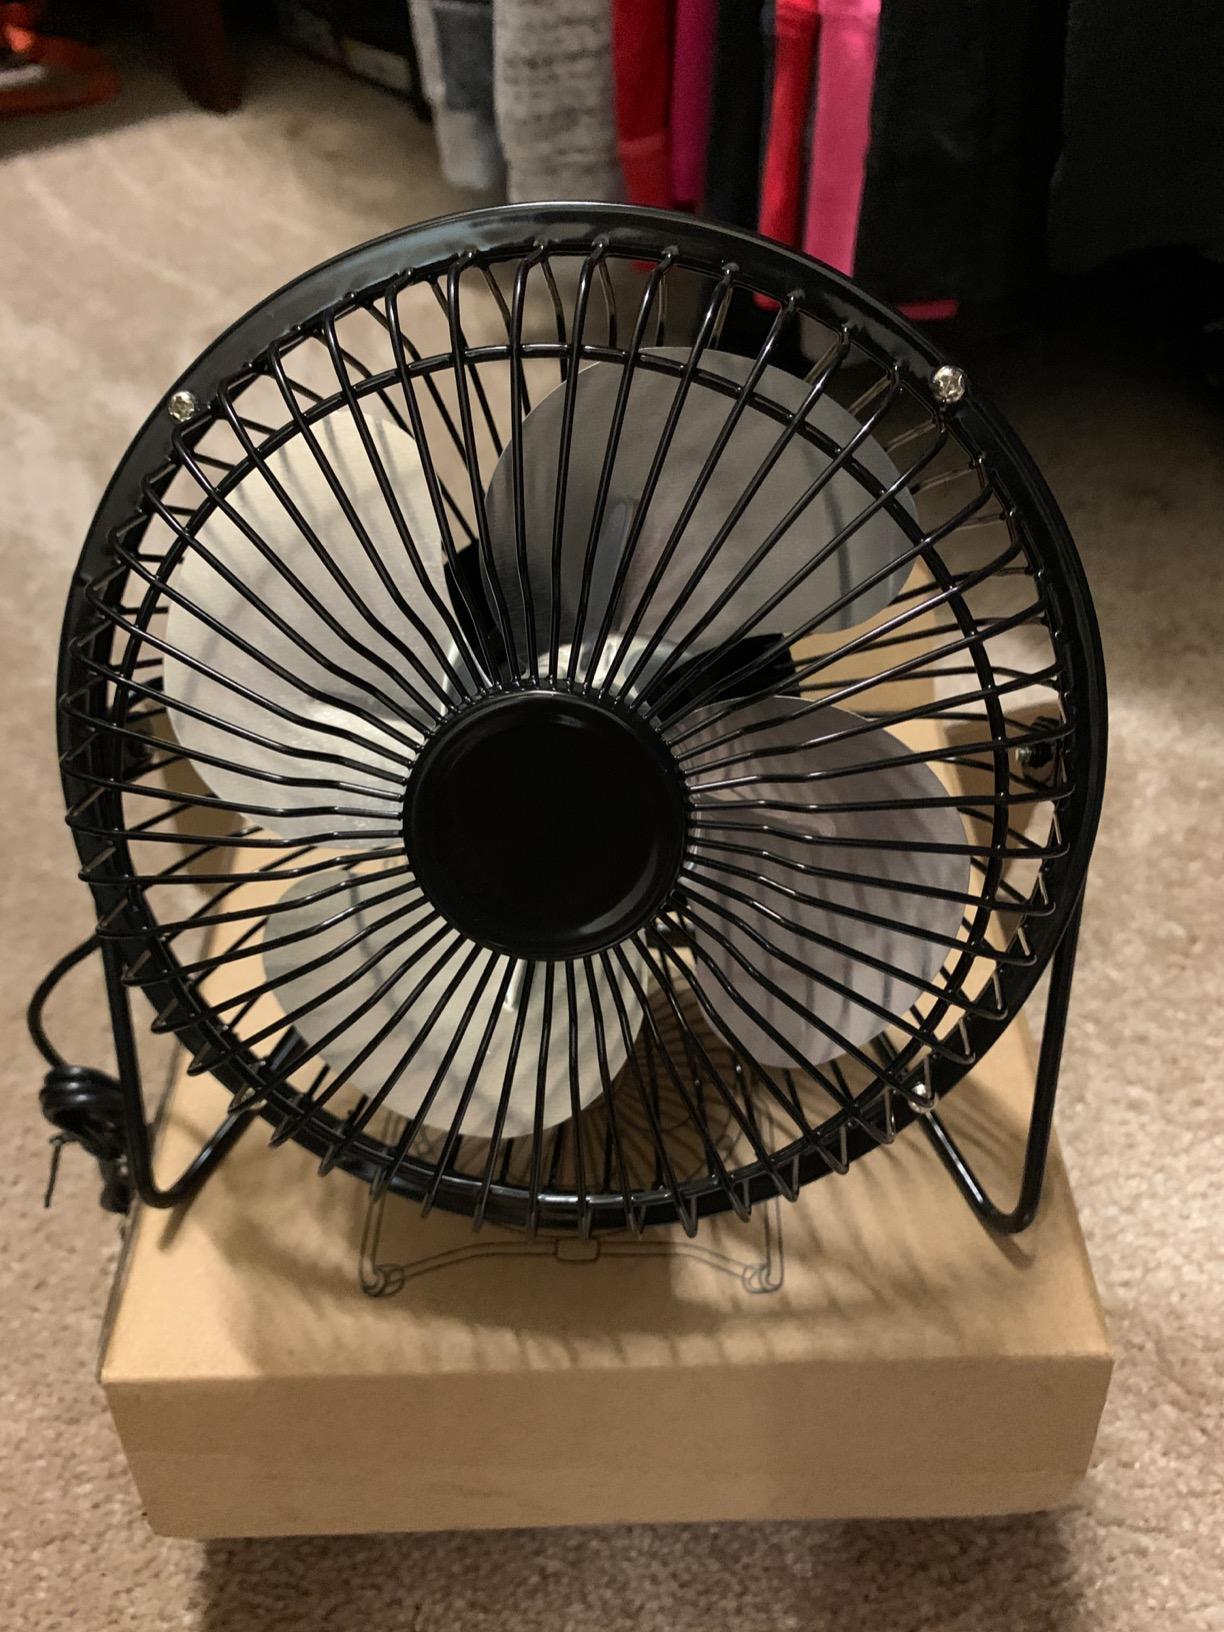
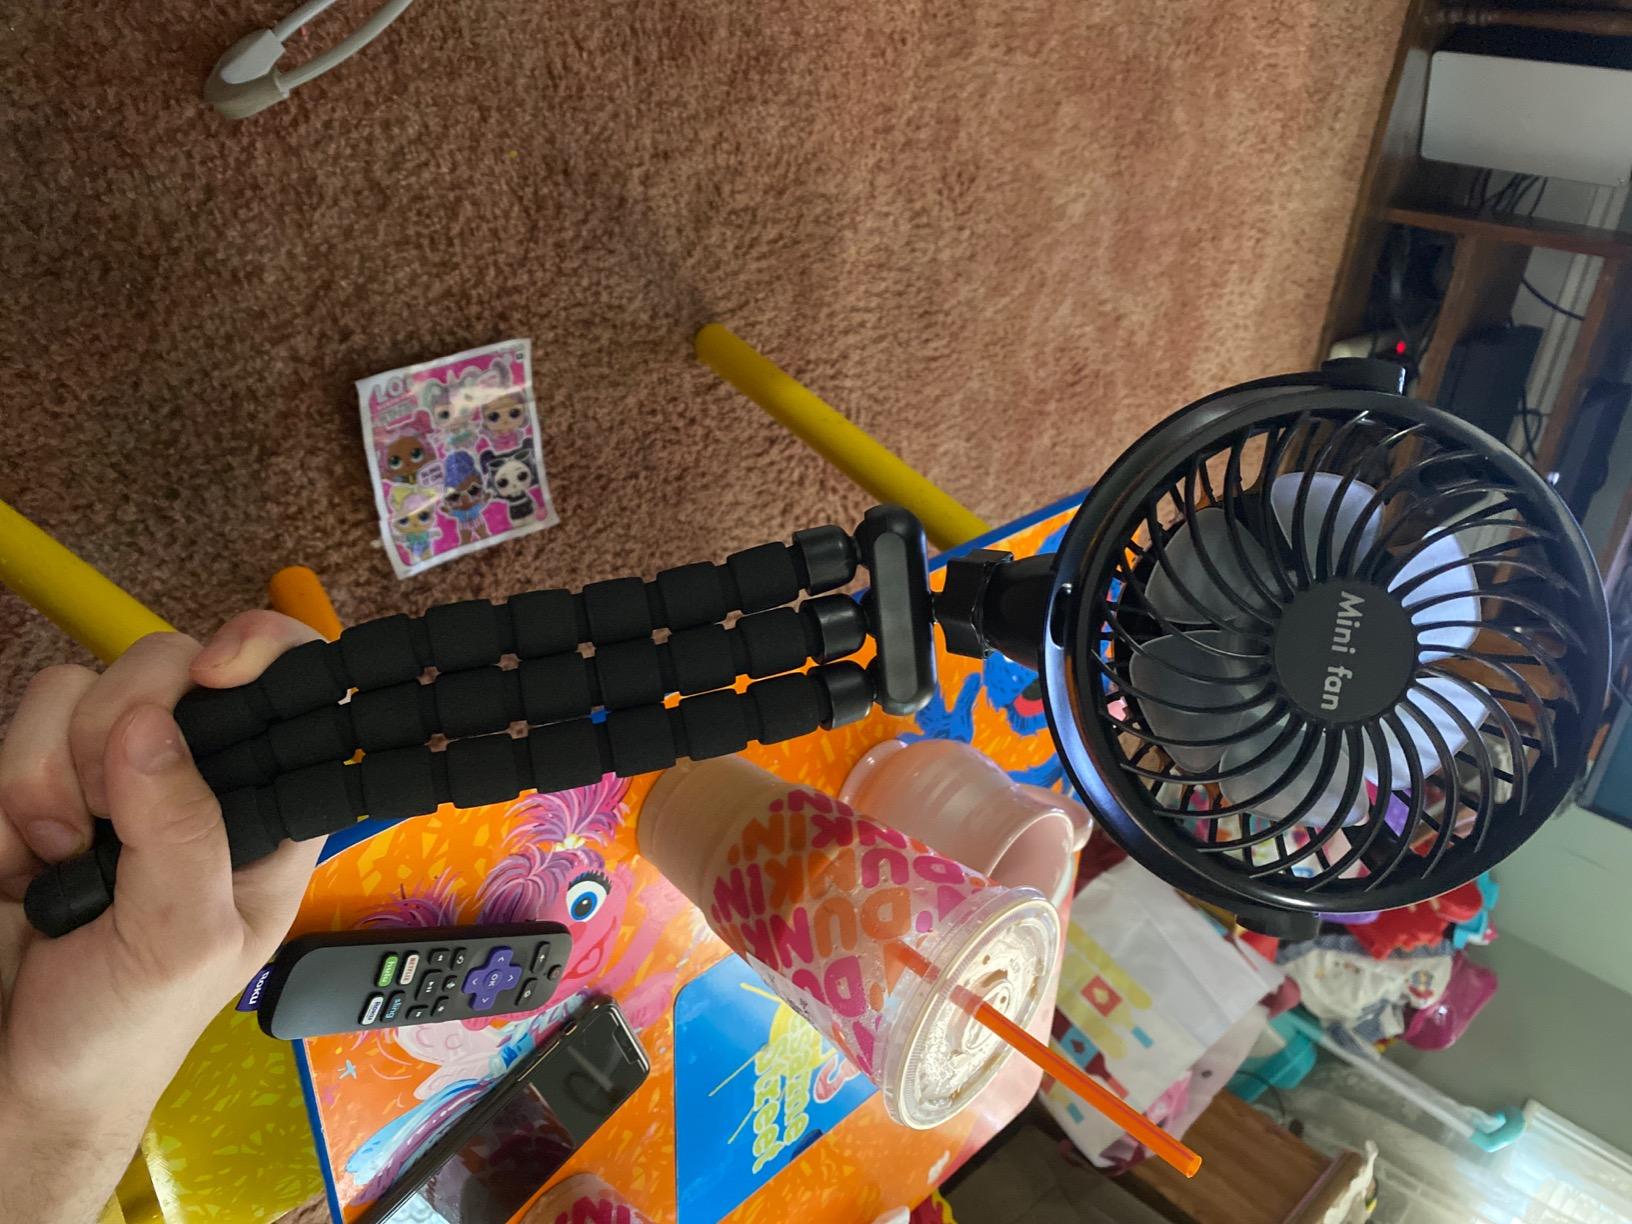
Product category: fan
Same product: no